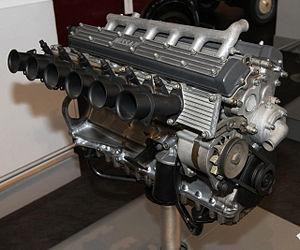
La Prince R380 est une voiture de course construite en 1965 par la Prince Motor Company pour concourir au Grand Prix automobile du Japon.